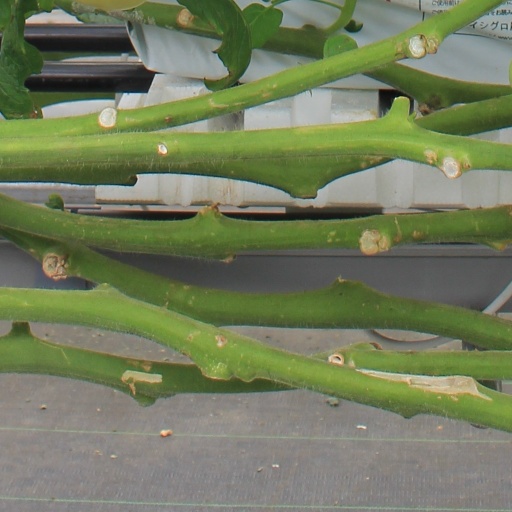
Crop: tomato